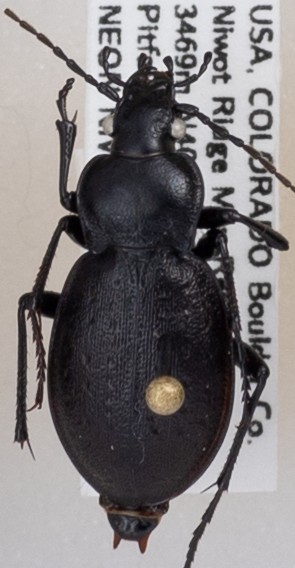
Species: Carabus taedatus
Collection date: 2019-08-27
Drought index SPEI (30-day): -1.028
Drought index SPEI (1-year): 0.27
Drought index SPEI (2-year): -0.39